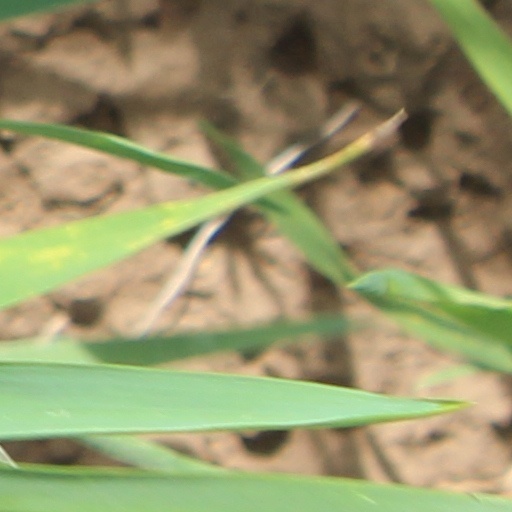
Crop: wheat